Sree Sankara Vidyapeetom College

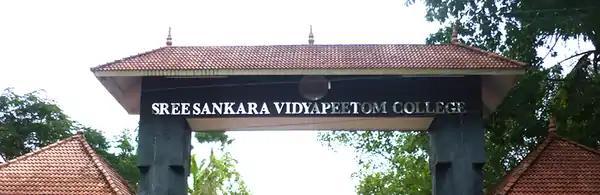
Sree Sankara Vidyapeetom College

Sree Sankara Vidyapeetom was accredited by the National Assessment and Accreditation Council (NAAC) in 2006.